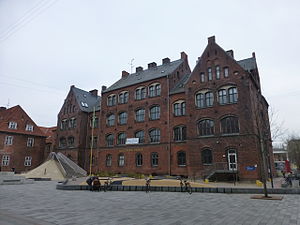
Guldberg Skole
Guldberg Skole.
Guldberg Skole er en dansk folkeskole på Nørrebro i København. Skolen er kendt for at være udgangspunktet for basketballklubben Stevnsgade Basketball.